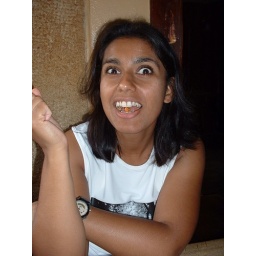
Monica eating a nut in the bar decorated with pigs bladders (on Grand Place)